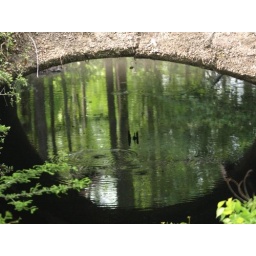
Old railroad bridge with reflections of the marsh in SE Texas.